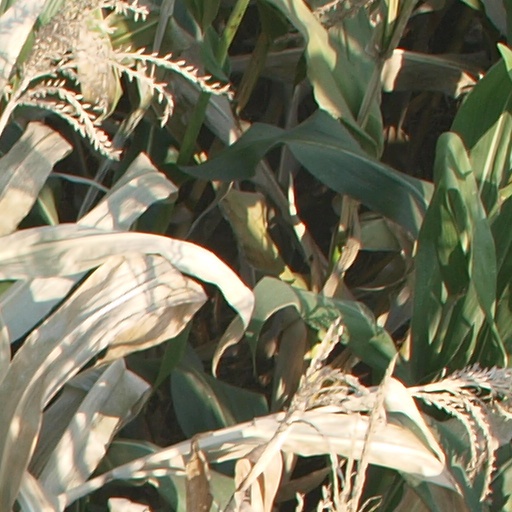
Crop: maize; corn